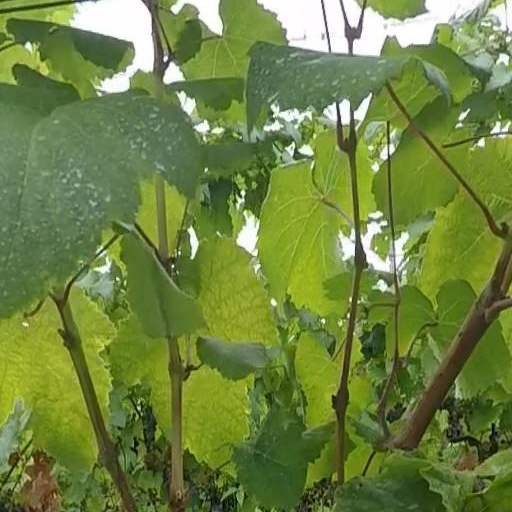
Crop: grape